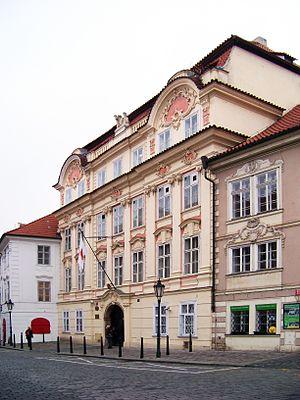
Le palais Turb est un palais baroque situé à Prague, dans le quartier de Mala Strana, sur la Place de Malte. Il est protégé comme monument culturel de la République tchèque.